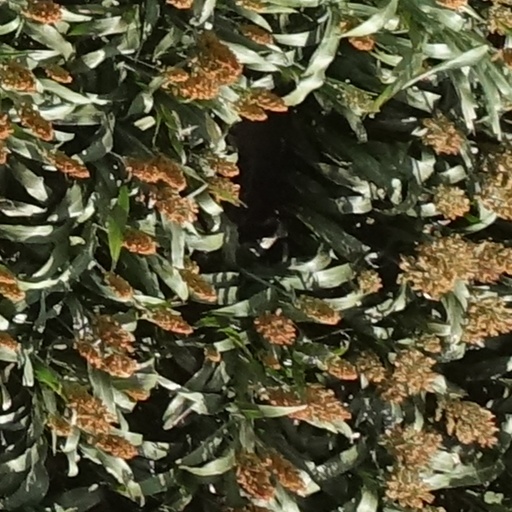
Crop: sorghum